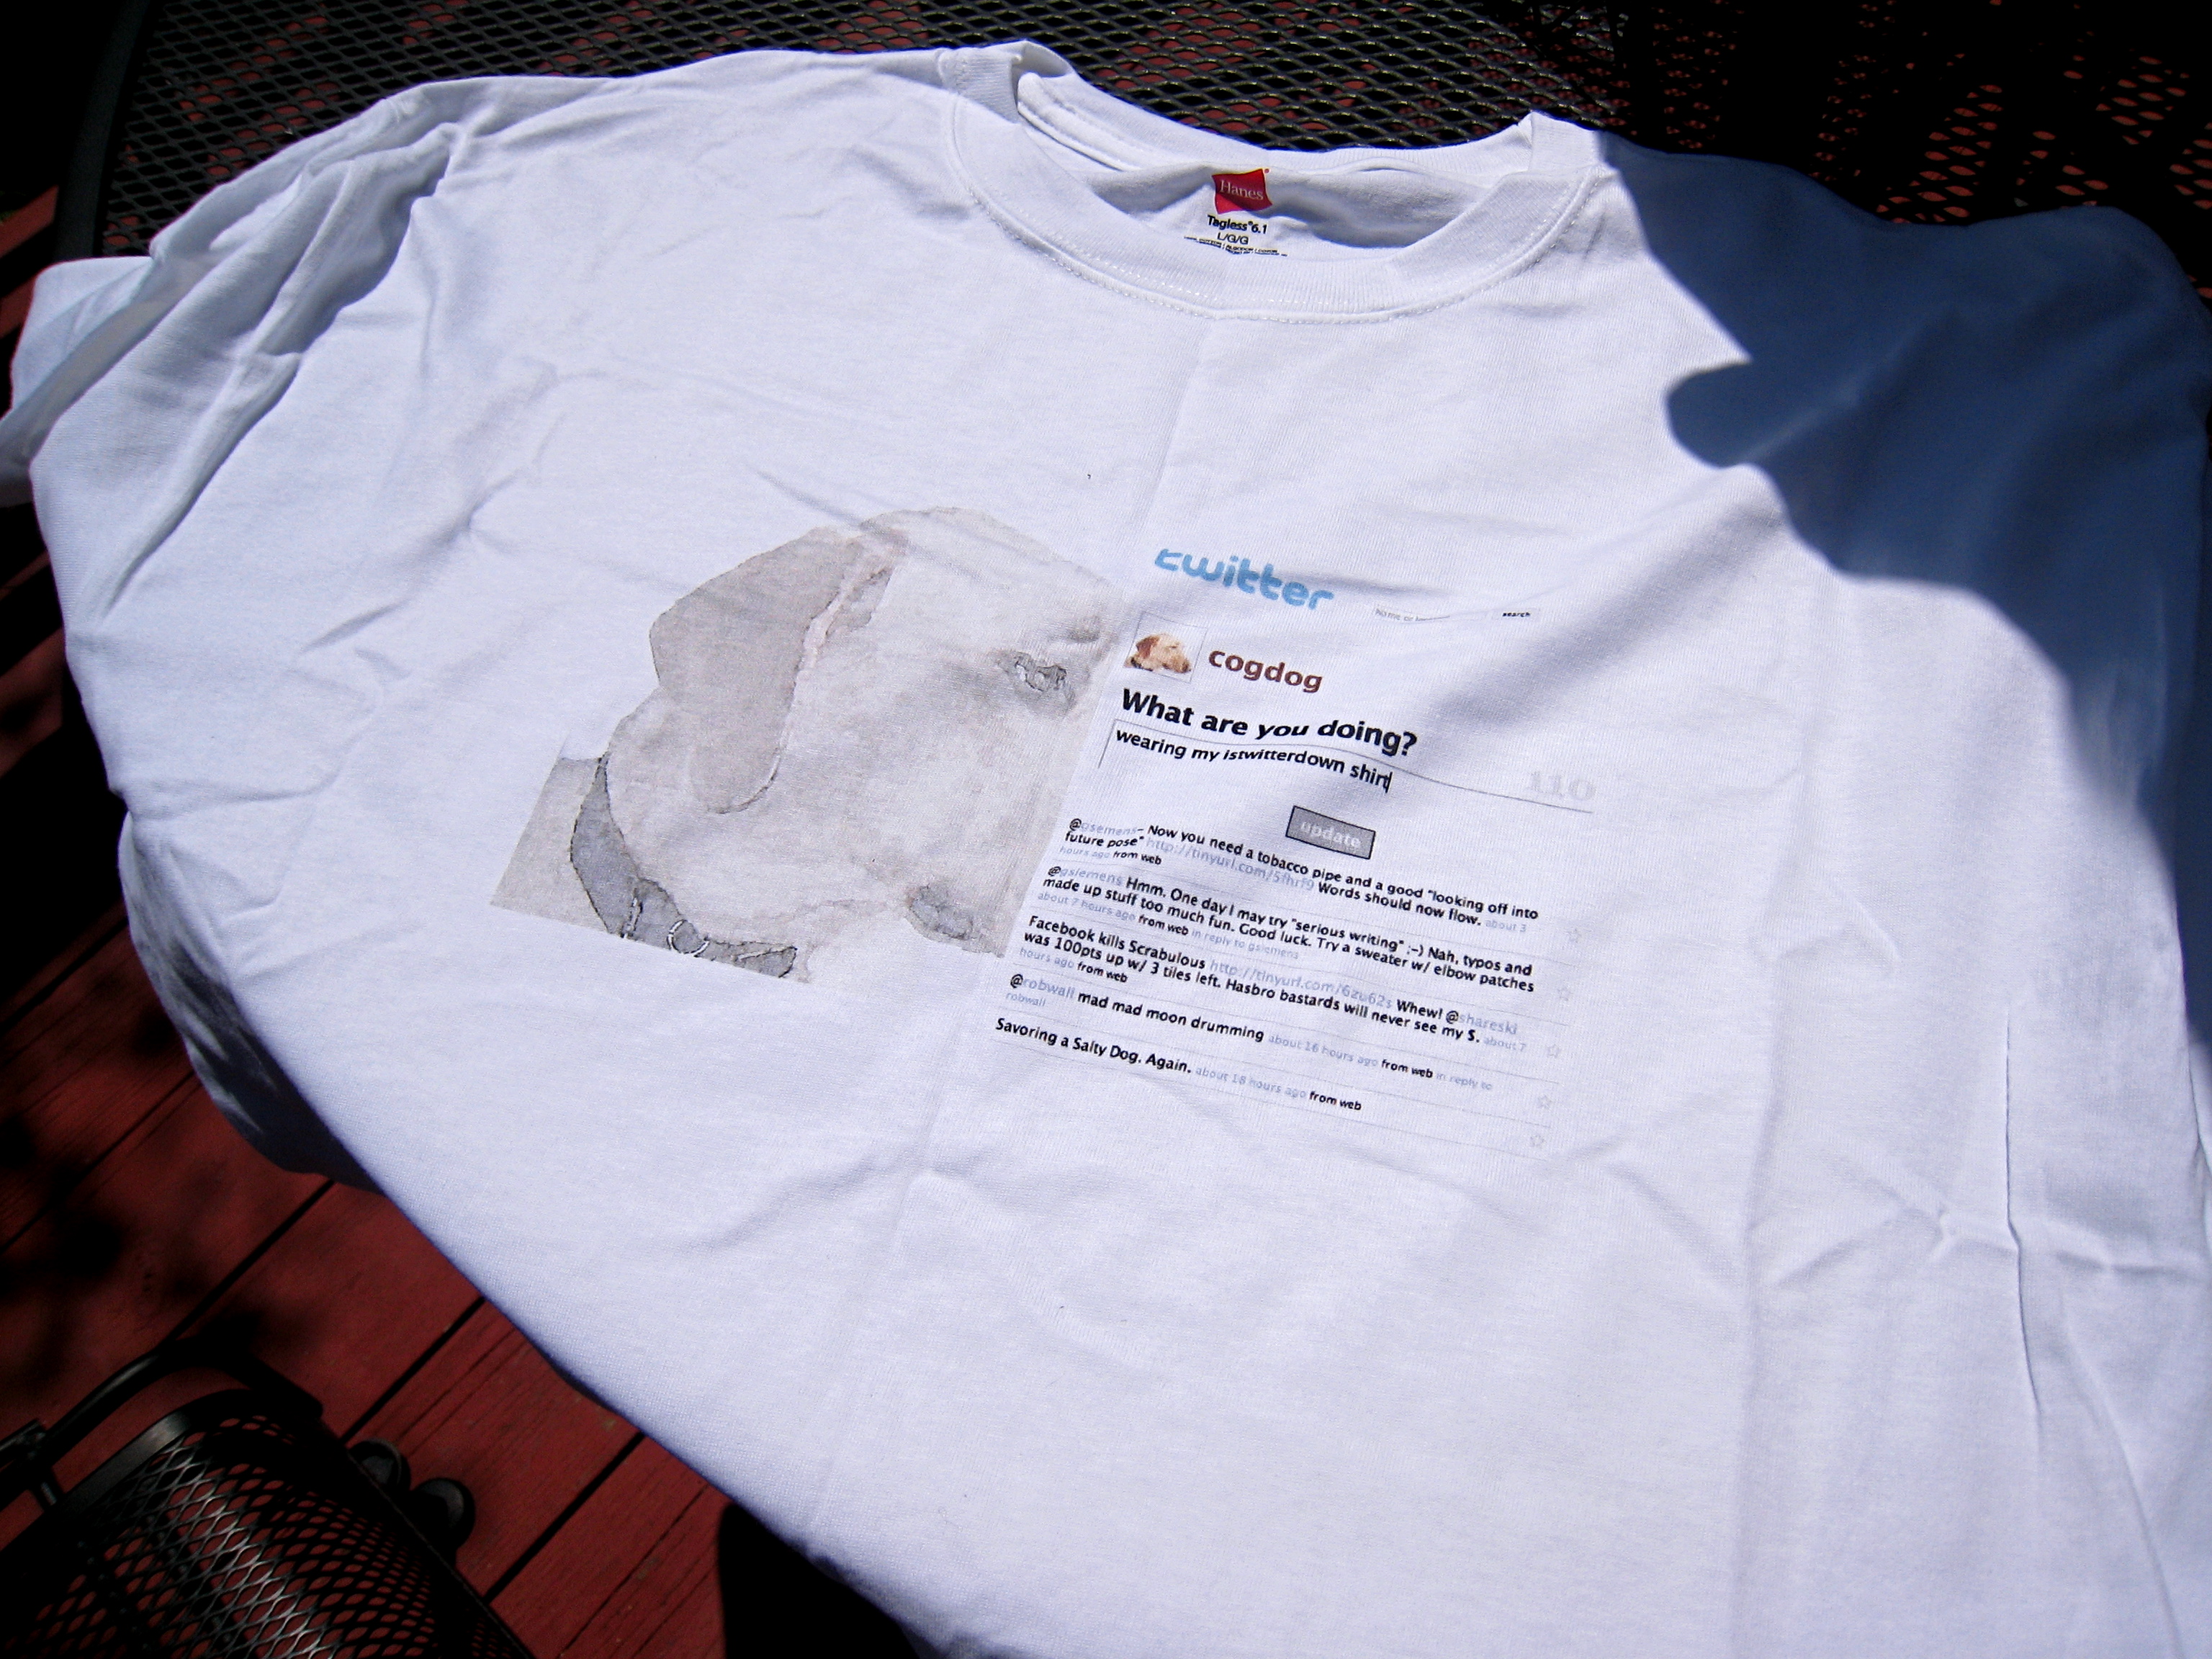
white, clothing, outerwear, product, sleeve, t shirt